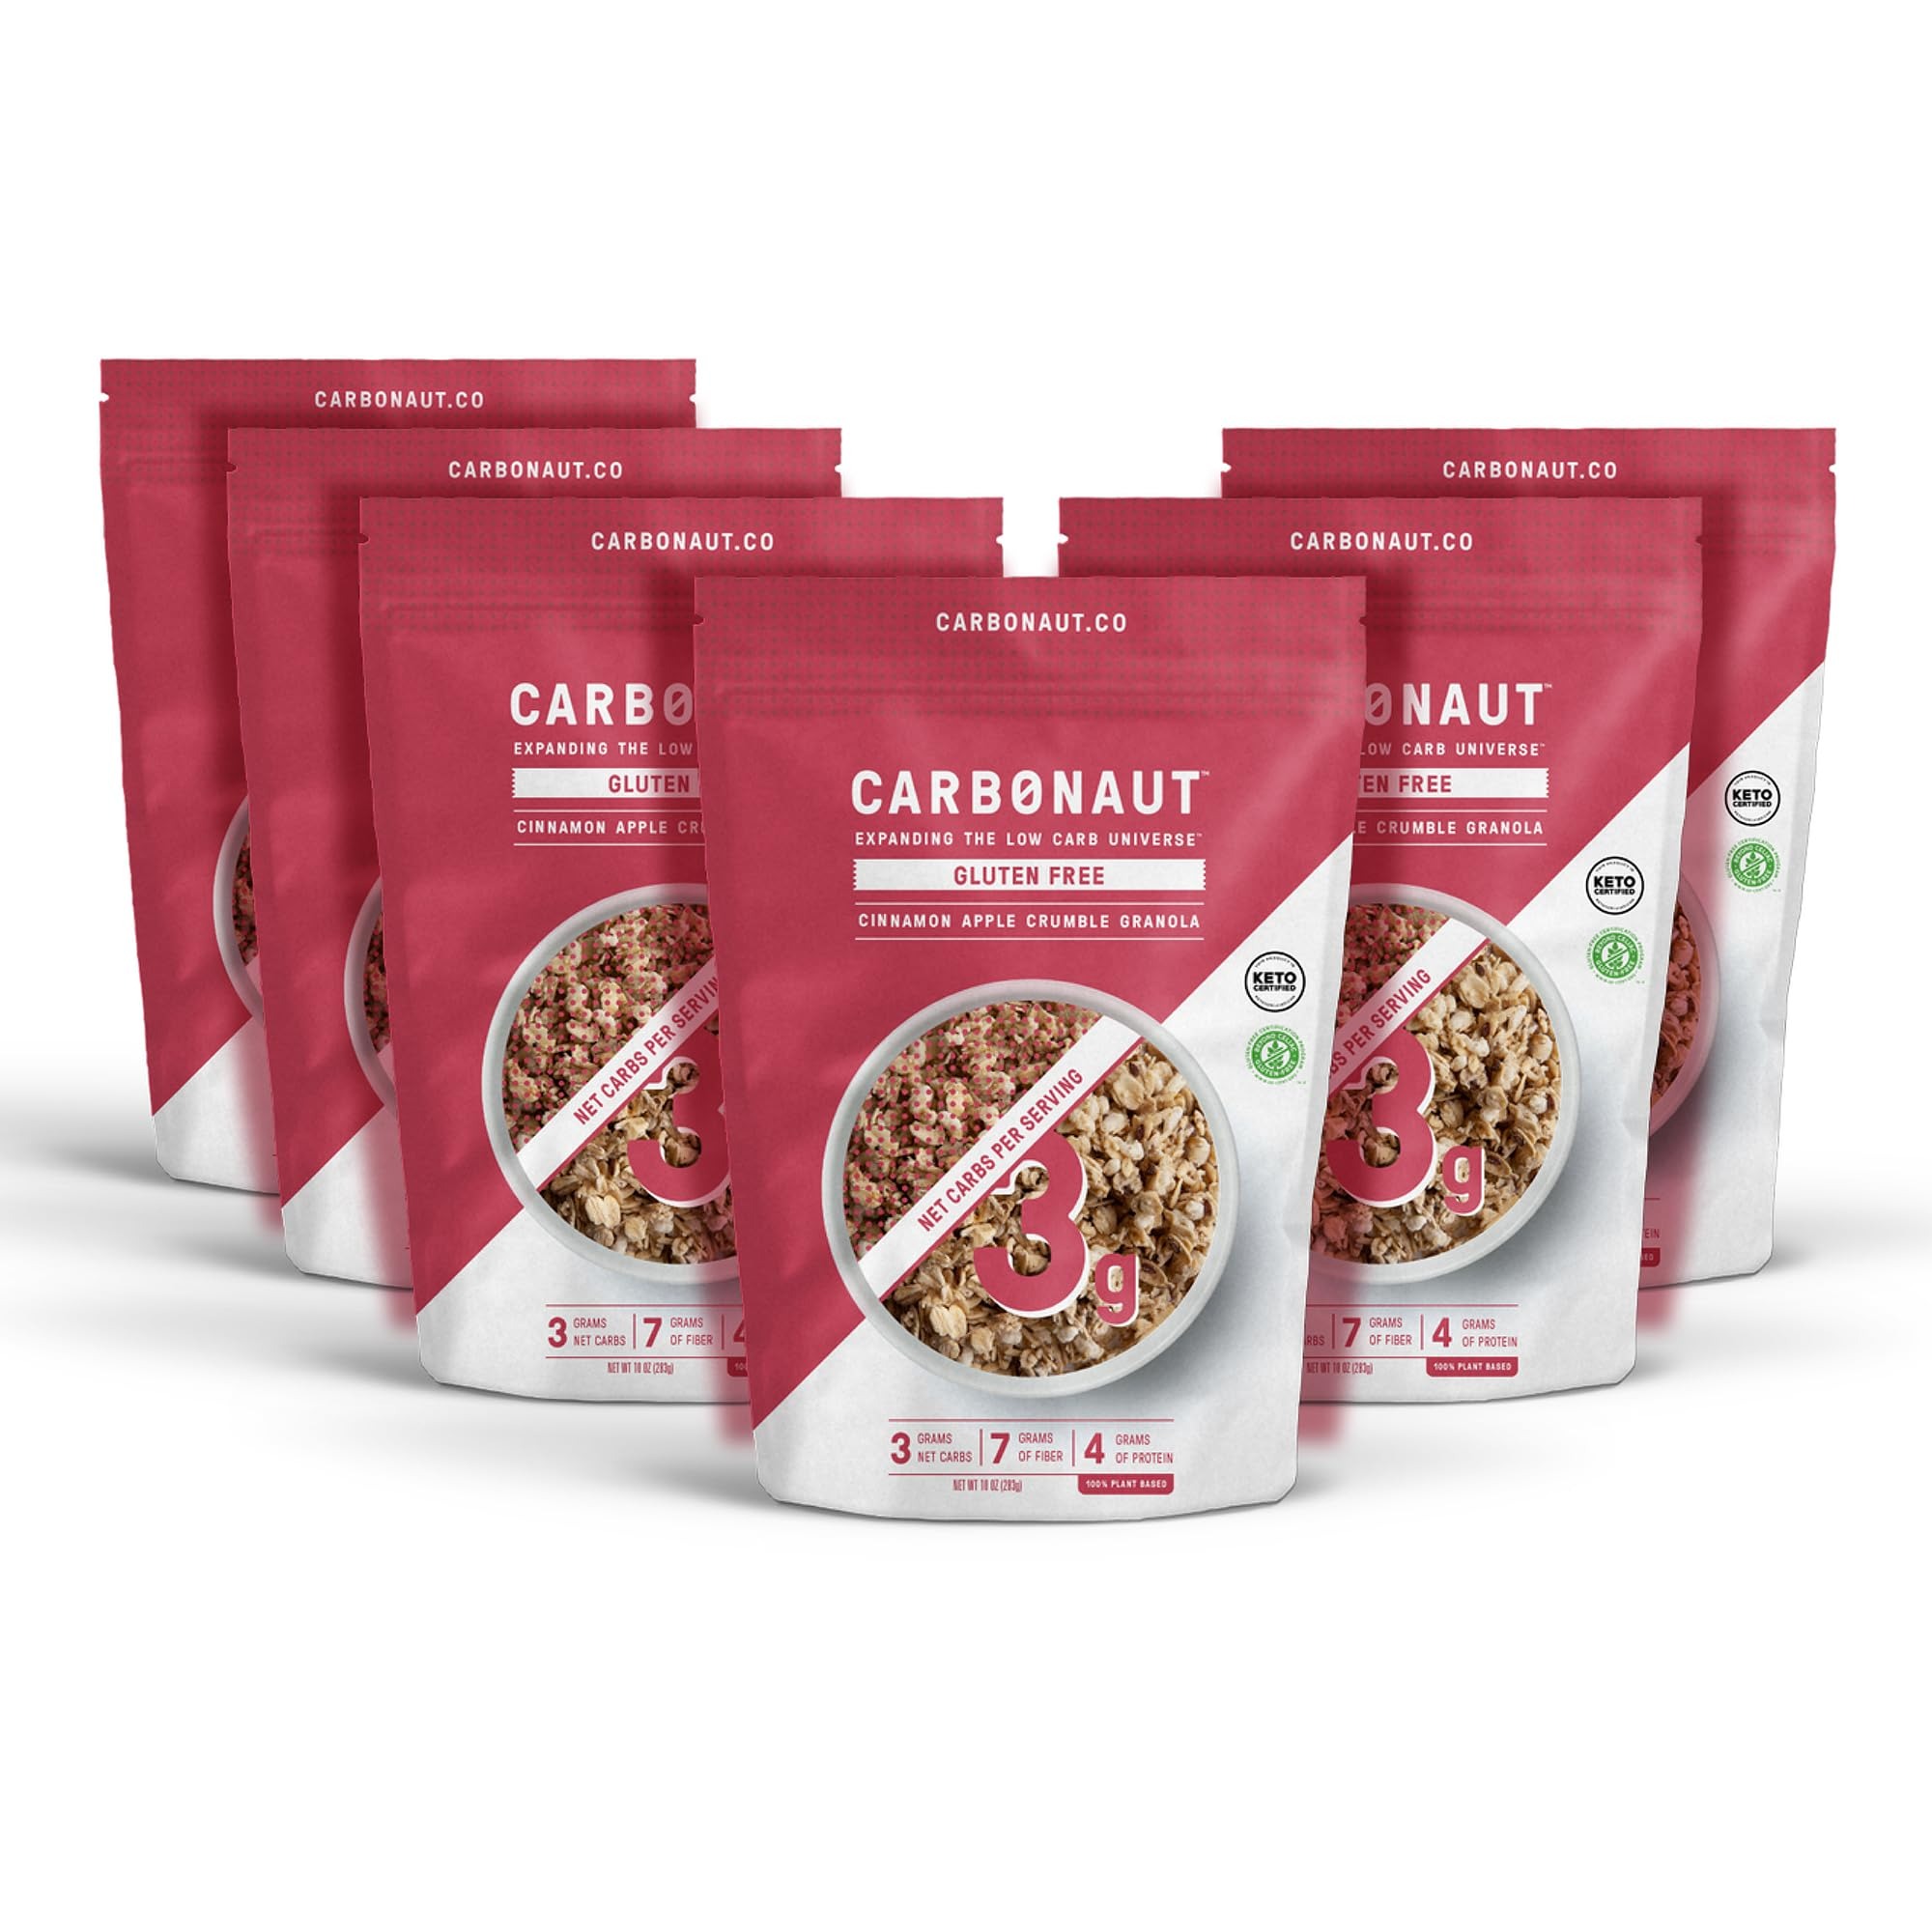
Item Name: Carbonaut Gluten Free Granola, Cinnamon Apple Crumble | Keto-Certified & Non-GMO | Perfect Keto Granola For Cereal, Yogurt, or Snacking | Only 3g of Carbs Per Serving, 10 oz (Pack of 6)
Bullet Point 1: GALACTICALLY GOOD GRANOLA: Get ready to lift off with a hearty handful of these crunchy clusters! Our gluten free granola with lower net carbs is subtly sweet and satisfyingly snackable, perfect to eat as is or pair with your favorite milk for breakfast.
Bullet Point 2: FULFILL YOUR CRAVING WITHOUT COMPROMISE: Send your taste buds into orbit during breakfast or snack time without paying the price of carbs and calories. Our low-net carb secret is a payload of almonds, sunflower seeds, cashews, coconut, and pecans paired with aromatic cinnamon and sweet dried apple.
Bullet Point 3: STAY IN FAT-BURNING MODE: No more flavorless granolas that micromanage your diet! With 100% plant based ingredients and only 3 grams of net carbs in each serving, our gluten free granola helps your body stay in fat-burning mode. That means tastier keto snacks and breakfasts with zero guilt.
Bullet Point 4: ALL CLEAN INGREDIENTS: Our granolas are lightly sweetened with coconut sugar and have absolutely no GMOs, animal products, or all those other non-desirables. Our sky-high standards are reflected in the taste, texture, and flavor of every granola we make.
Bullet Point 5: EXPAND YOUR LOW CARB UNIVERSE: We couldn’t find an appealing gluten free granola, so we made one! Explore more delicious options from Carbonaut so you can enjoy clean, keto friendly food that keeps your taste buds happy and your body healthy.
Product Description: Send your taste buds into orbit with Carbonaut's galactically good granola. Subtly sweet and satisfyingly snackable, our low net carb gluten free granolas boast crunchy clusters with a secret—a payload packed with keto-friendly nuts! So it’s just as crisp by the hearty handful as it is in a bowl with your favorite milk. And with the numbers you need, you’re cleared for a new mission: try all four flavors: Cinnamon Apple Crumble, Tropical Coconut Cardamom, Double Chocolate Crunch, and Strawberry Vanilla Crisp await! Carbonaut is Keto Certified by the Paleo Foundation, the world’s #1 leader in keto certification, and we would never compromise that. With Carbonaut, you get zero artificial ingredients, fillers, preservatives, GMOs, or sugar. And since everything is plant-based on our planet, we’re totally vegan-friendly. There are many more delicious options to explore in the Carbonaut galaxy, perfectly crafted so you can continue to enjoy clean, keto friendly food that keeps your taste buds happy and your body healthy.
Value: 1.0
Unit: Count

Price: 72.84